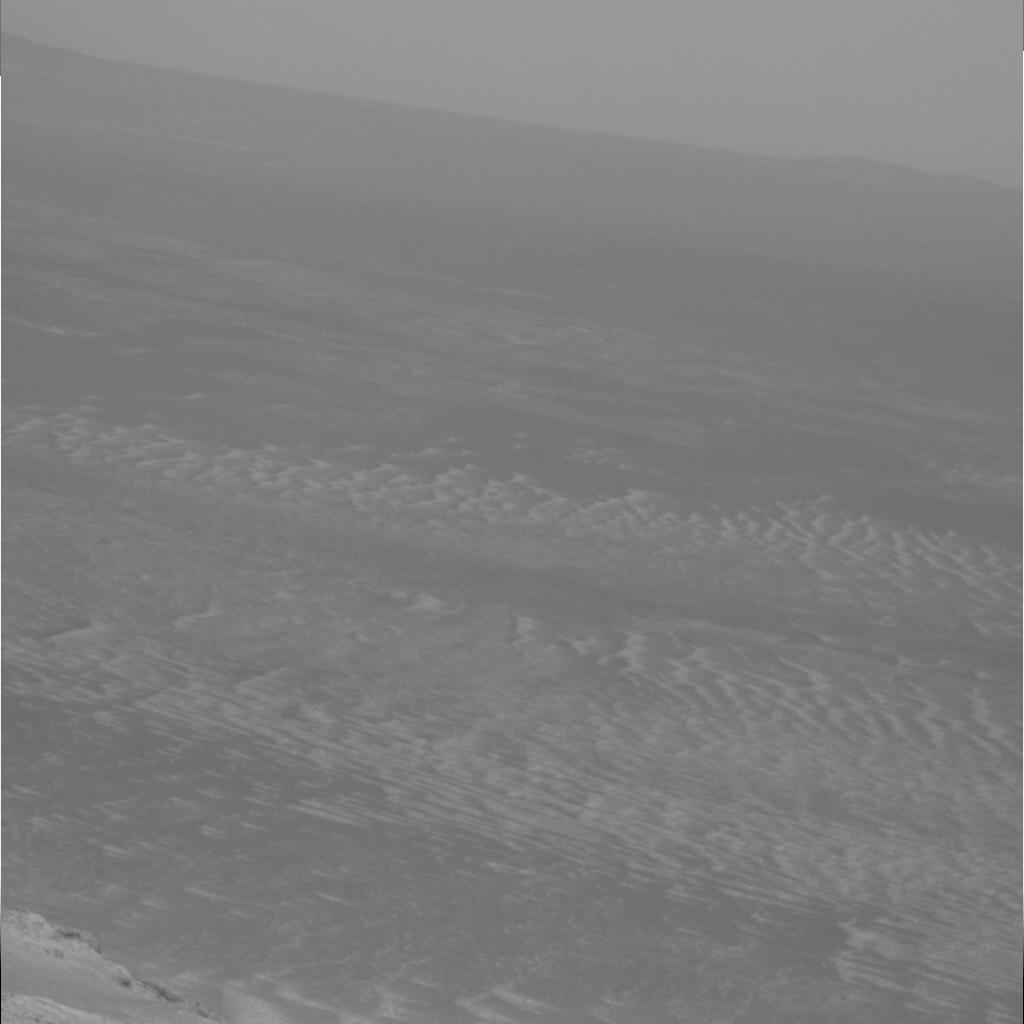
Surface features visible: Dunes/Ripples, Soil, Distant Vista, Sky